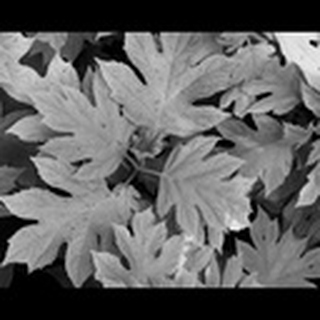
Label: healthy_cotton